The Black Museum (manga)

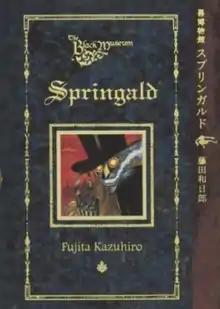
"The Black Museum: Springald" cover

is a Japanese manga series written and illustrated by Kazuhiro Fujita. It is an anthology of dark fantasy stories in a British setting, serialized in Kodansha's manga magazine "Morning". Two stories, "Springald" and "Springald Ibun: Mother Goose", were published from May to August 2007, and collected in a single volume. Another story, "The Ghost and the Lady", was published from November 2014 to June 2015, and collected in two volumes. A third story, "Mikazuki Yo, Kaibutsu to Odore", was published from March 2022 to September 2023, and collected in six volumes. In North America, Kodansha USA licensed "The Black Museum: The Ghost and the Lady" for English language release.